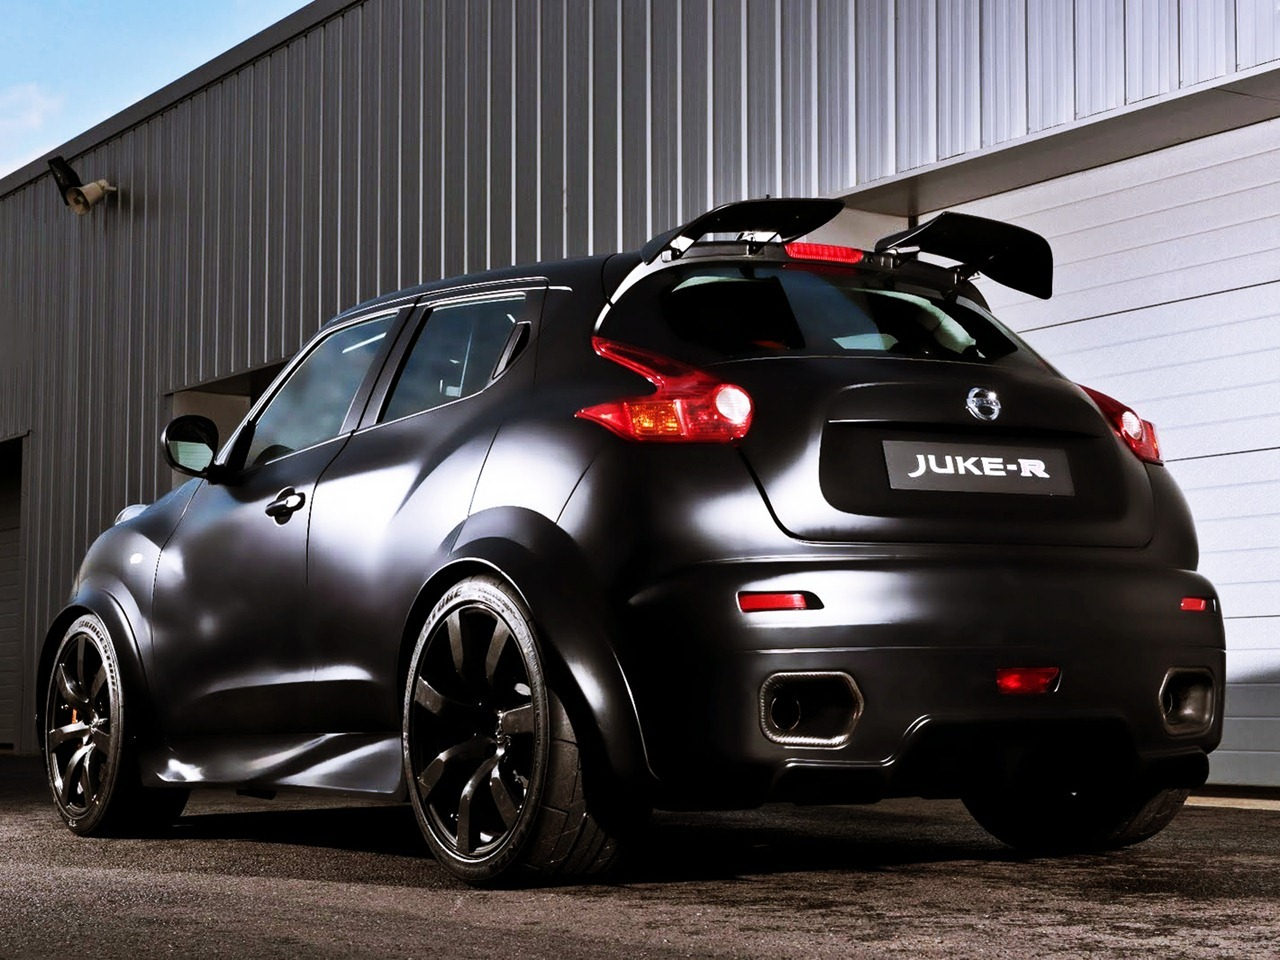
Car model: 2012 Nissan Juke Hatchback